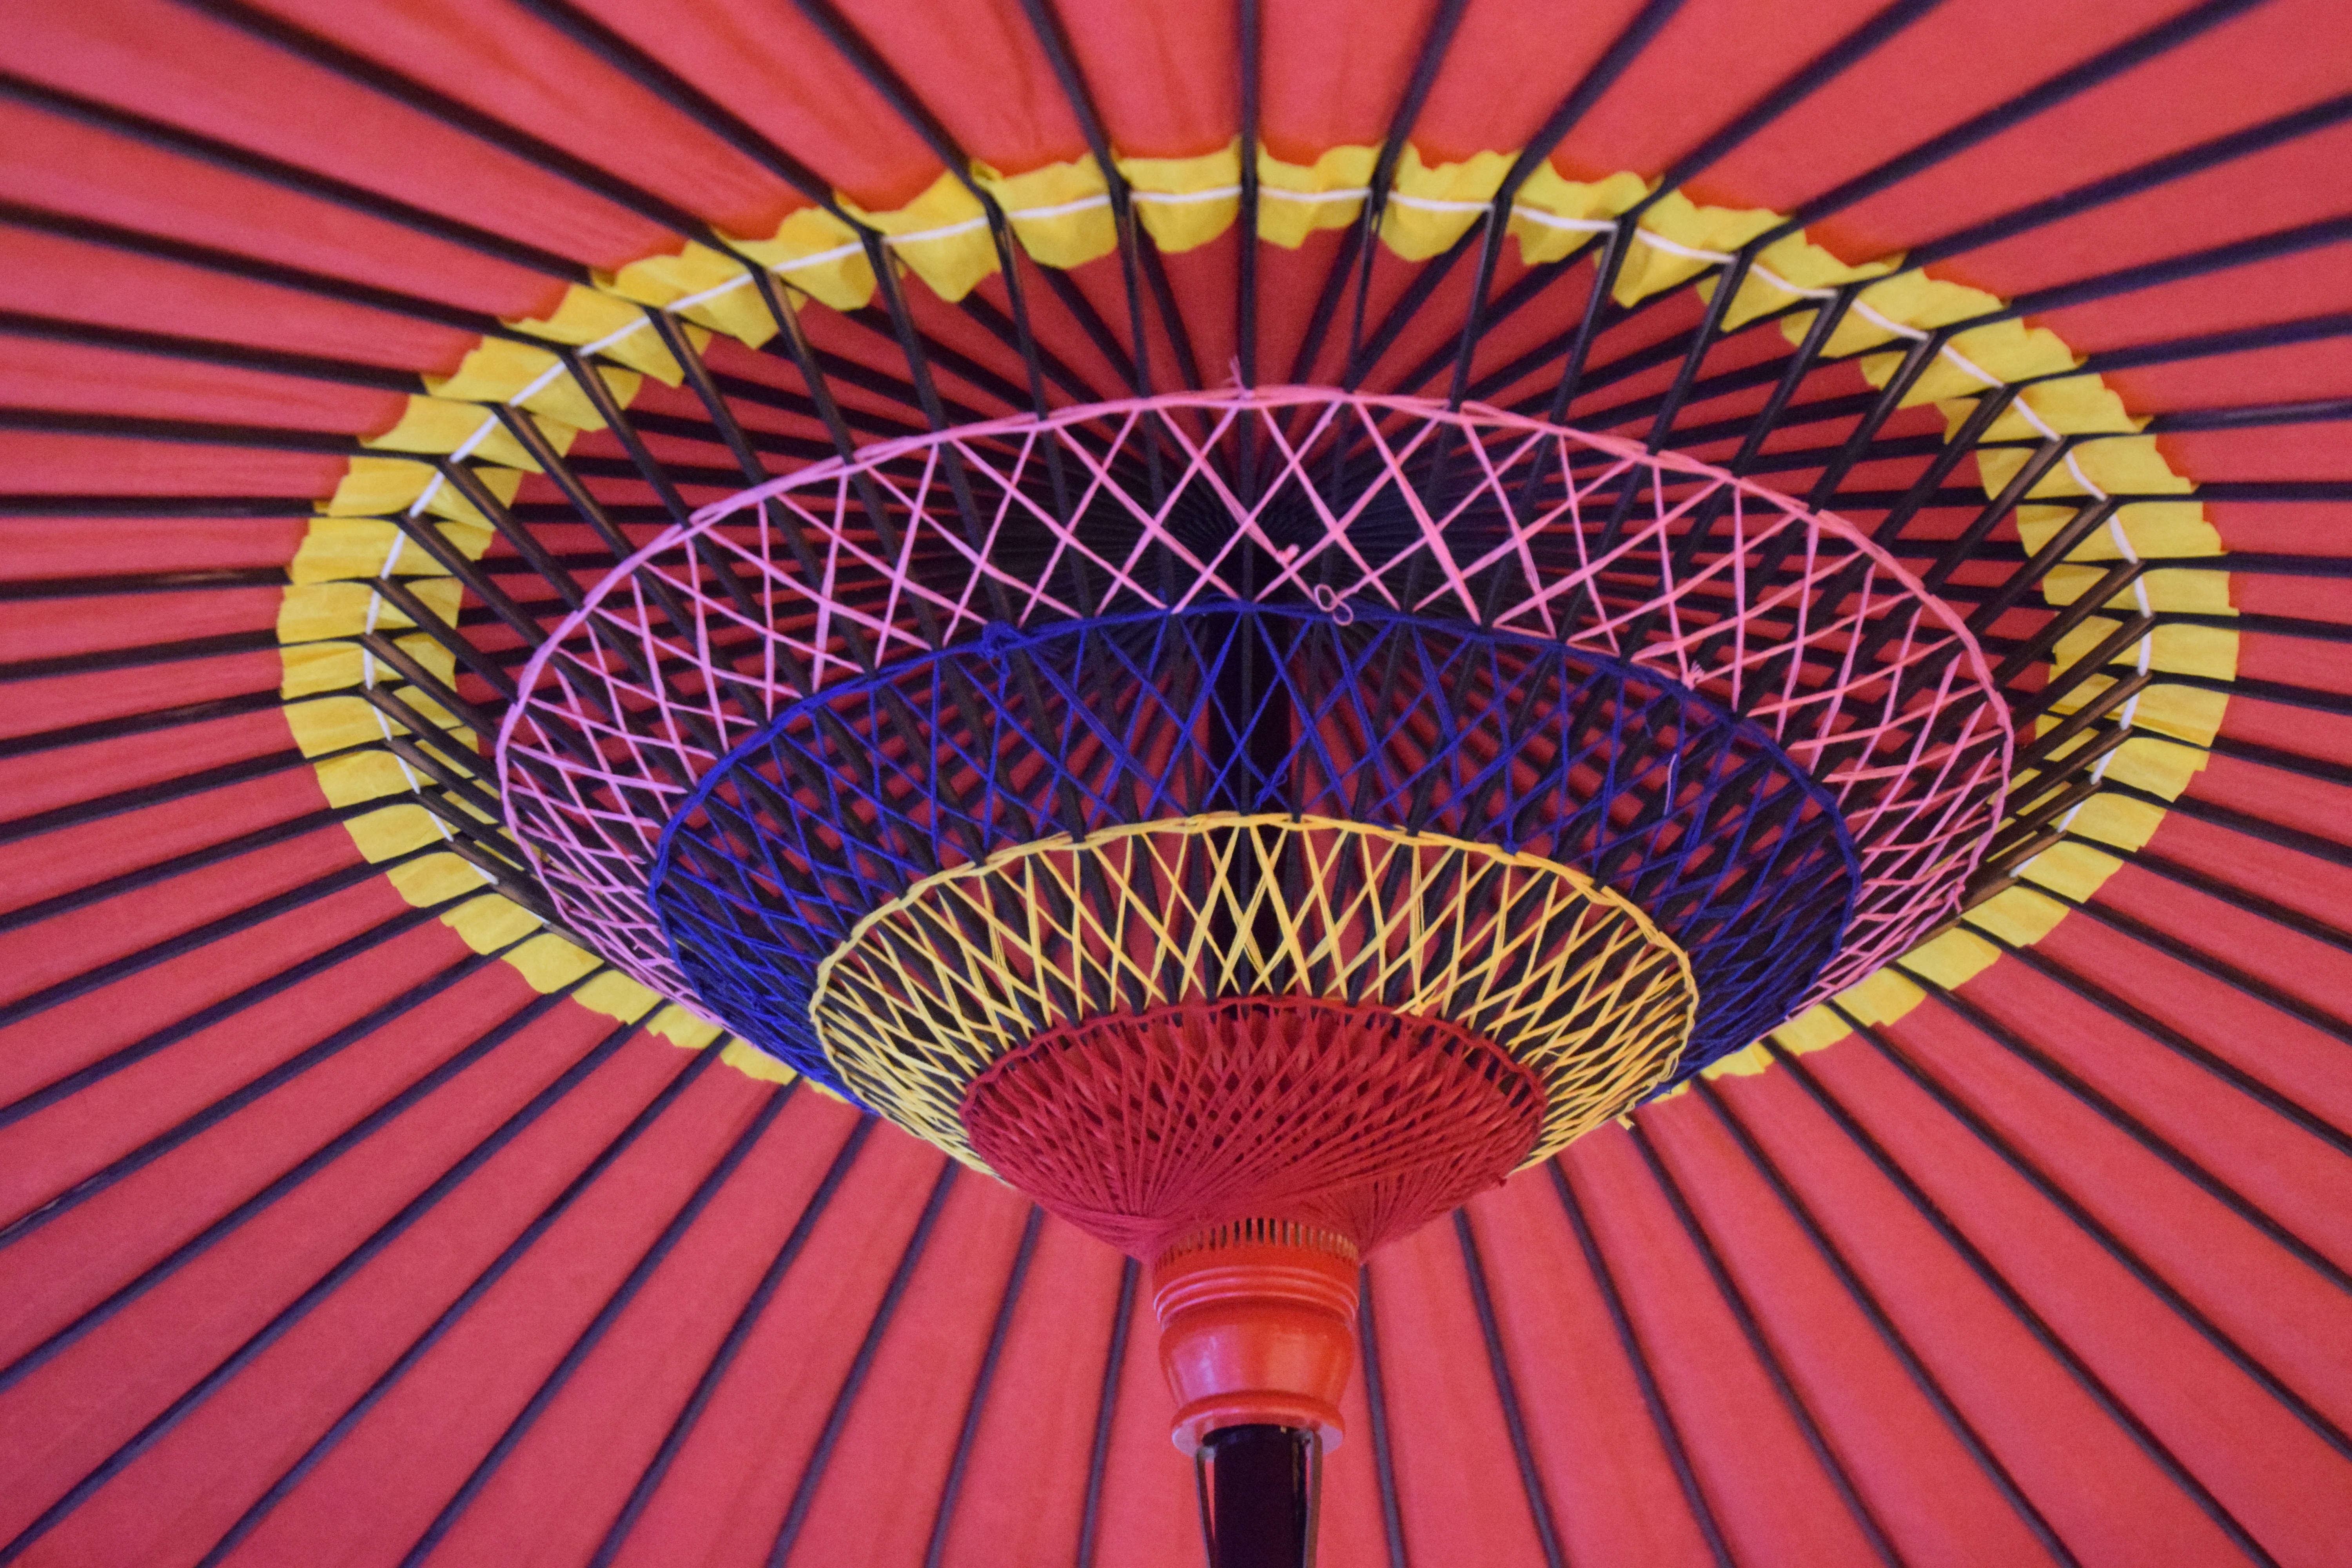
spiral, line, red, umbrella, colourful, color, japan, circle, art, drawing, illustration, design, decorative, symmetry, shape